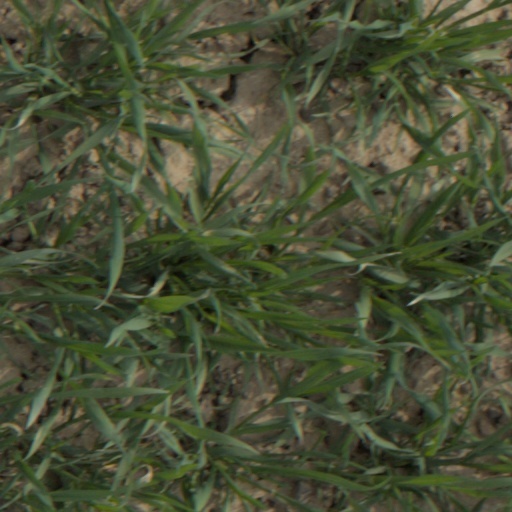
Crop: wheat